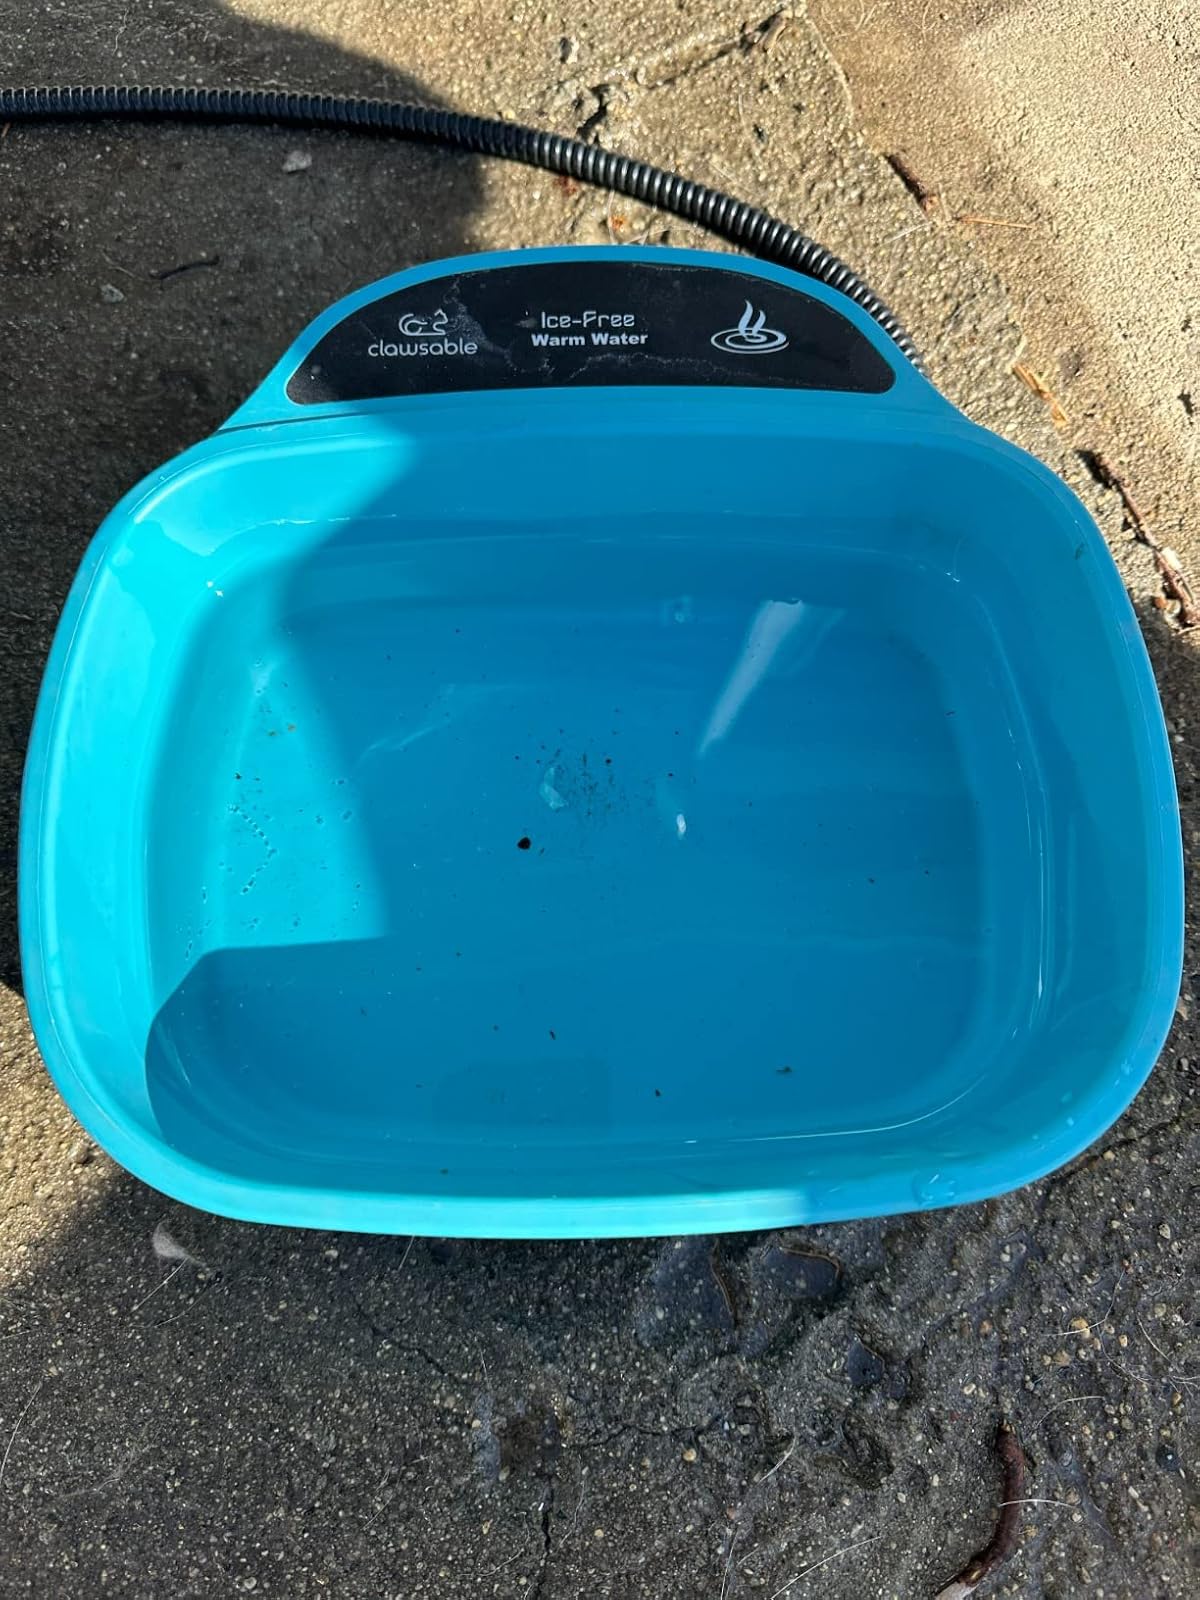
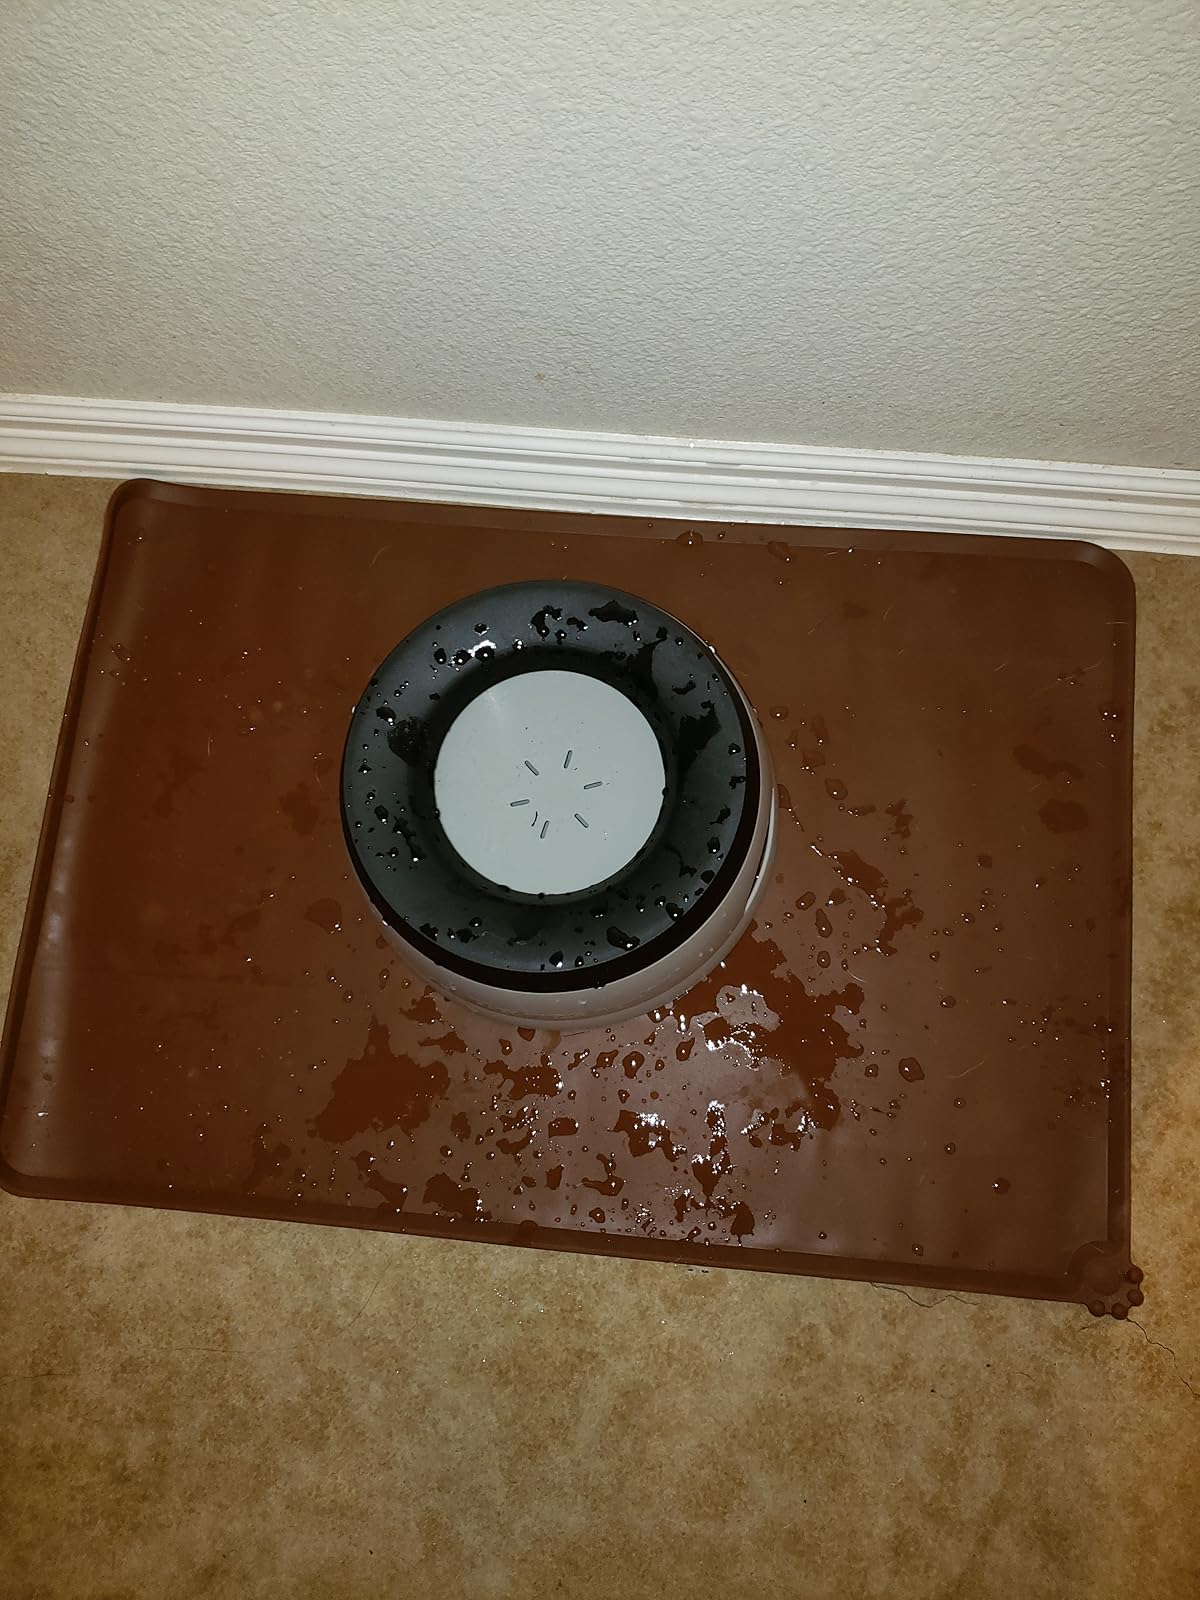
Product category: items_bowl
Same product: no